Karl Lütgendorf

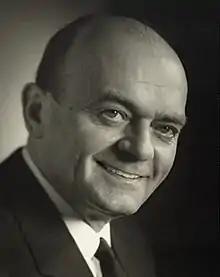
Karl Lütgendorf

Karl Ferdinand Lütgendorf, born Karl Ferdinand Freiherr von Lütgendorf (15 October 1914 – 9 October 1981) was an Austrian soldier and politician who served as the Defense Minister of Austria from 1971 to 1977. He died in 1981, in an apparent suicide, after the discovery of his part in the "Lucona" affair.